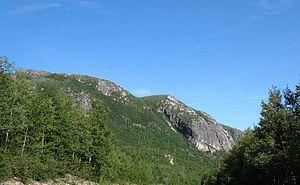
Parc national des Grands-Jardins, Québec
Les parcs nationaux du Québec sont des aires protégées créées par le gouvernement provincial du Québec dans le but de protéger des territoires représentatifs des régions naturelles de la province ou des sites à caractère exceptionnel tout en les rendant accessibles au public pour des fins d'éducation ou de récréations extensives. Il y a en date de décembre 2013 au Québec 29 parcs nationaux qui protègent une superficie de 37 444,91 km², soit environ 2,2 % du territoire de la province. Ils sont pour la plupart administrés par la Société des établissements de plein air du Québec à l'exception de quatre parcs administrés par Parcs Nunavik, et d'un parc administrés conjointement par Parc Canada et la Sépaq.
Voici une liste des parcs nationaux du massif des Laurentides.